Answer in natural language. Which point is closer to the camera taking this photo, point A  or point B? Choose between the following options: B or A
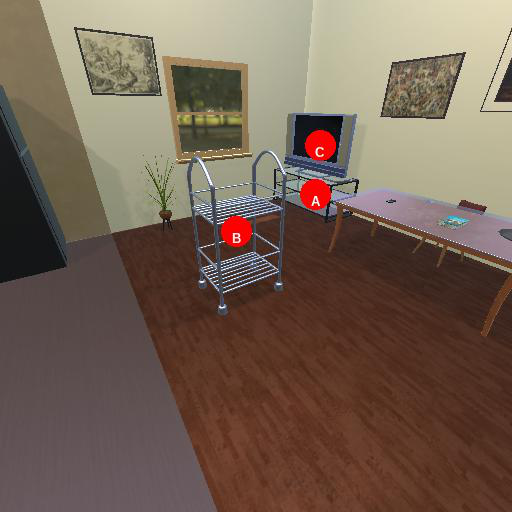
<answer>B</answer>